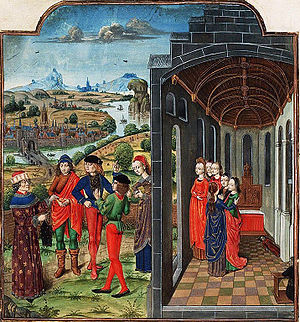
Giovanni Boccaccio / Biografi / Voksen alder
Flygtende fra pestudbruddet i Firenze.
Giovanni Boccaccio var en italiensk forfatter og digter, Petrarcas ven, en vigtig renæssancehumanist og ophav til en række betydelige værker som De mulieribus claris, Decameron og digte på modersmålet italiensk. Boccaccio adskiller sig fra sine samtidige ved at fremstille sine personer som realistiske, åndfulde og intelligente; de andre var mere optaget af middelalderdyder som ridderskab, fromhed og ydmyghed.